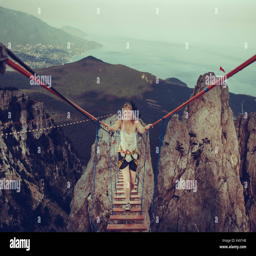
woman is walking along a suspension bridge over an abyss .